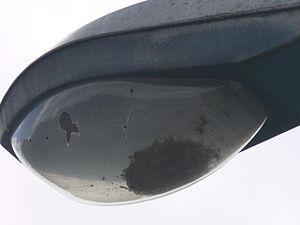
Luminaire percé et insectes attirés par la lumière, piégés et morts dans la vasque, Nord de la France